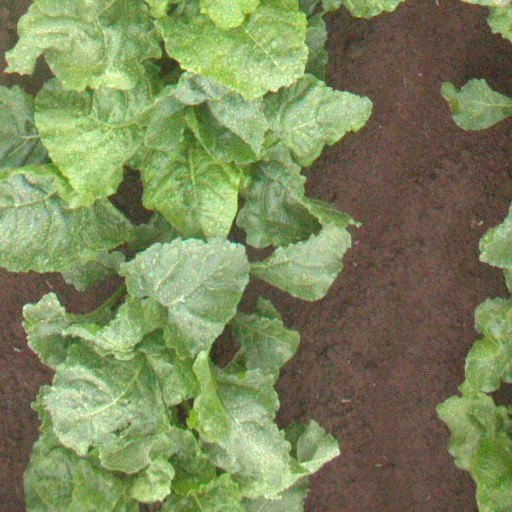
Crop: sugar beet